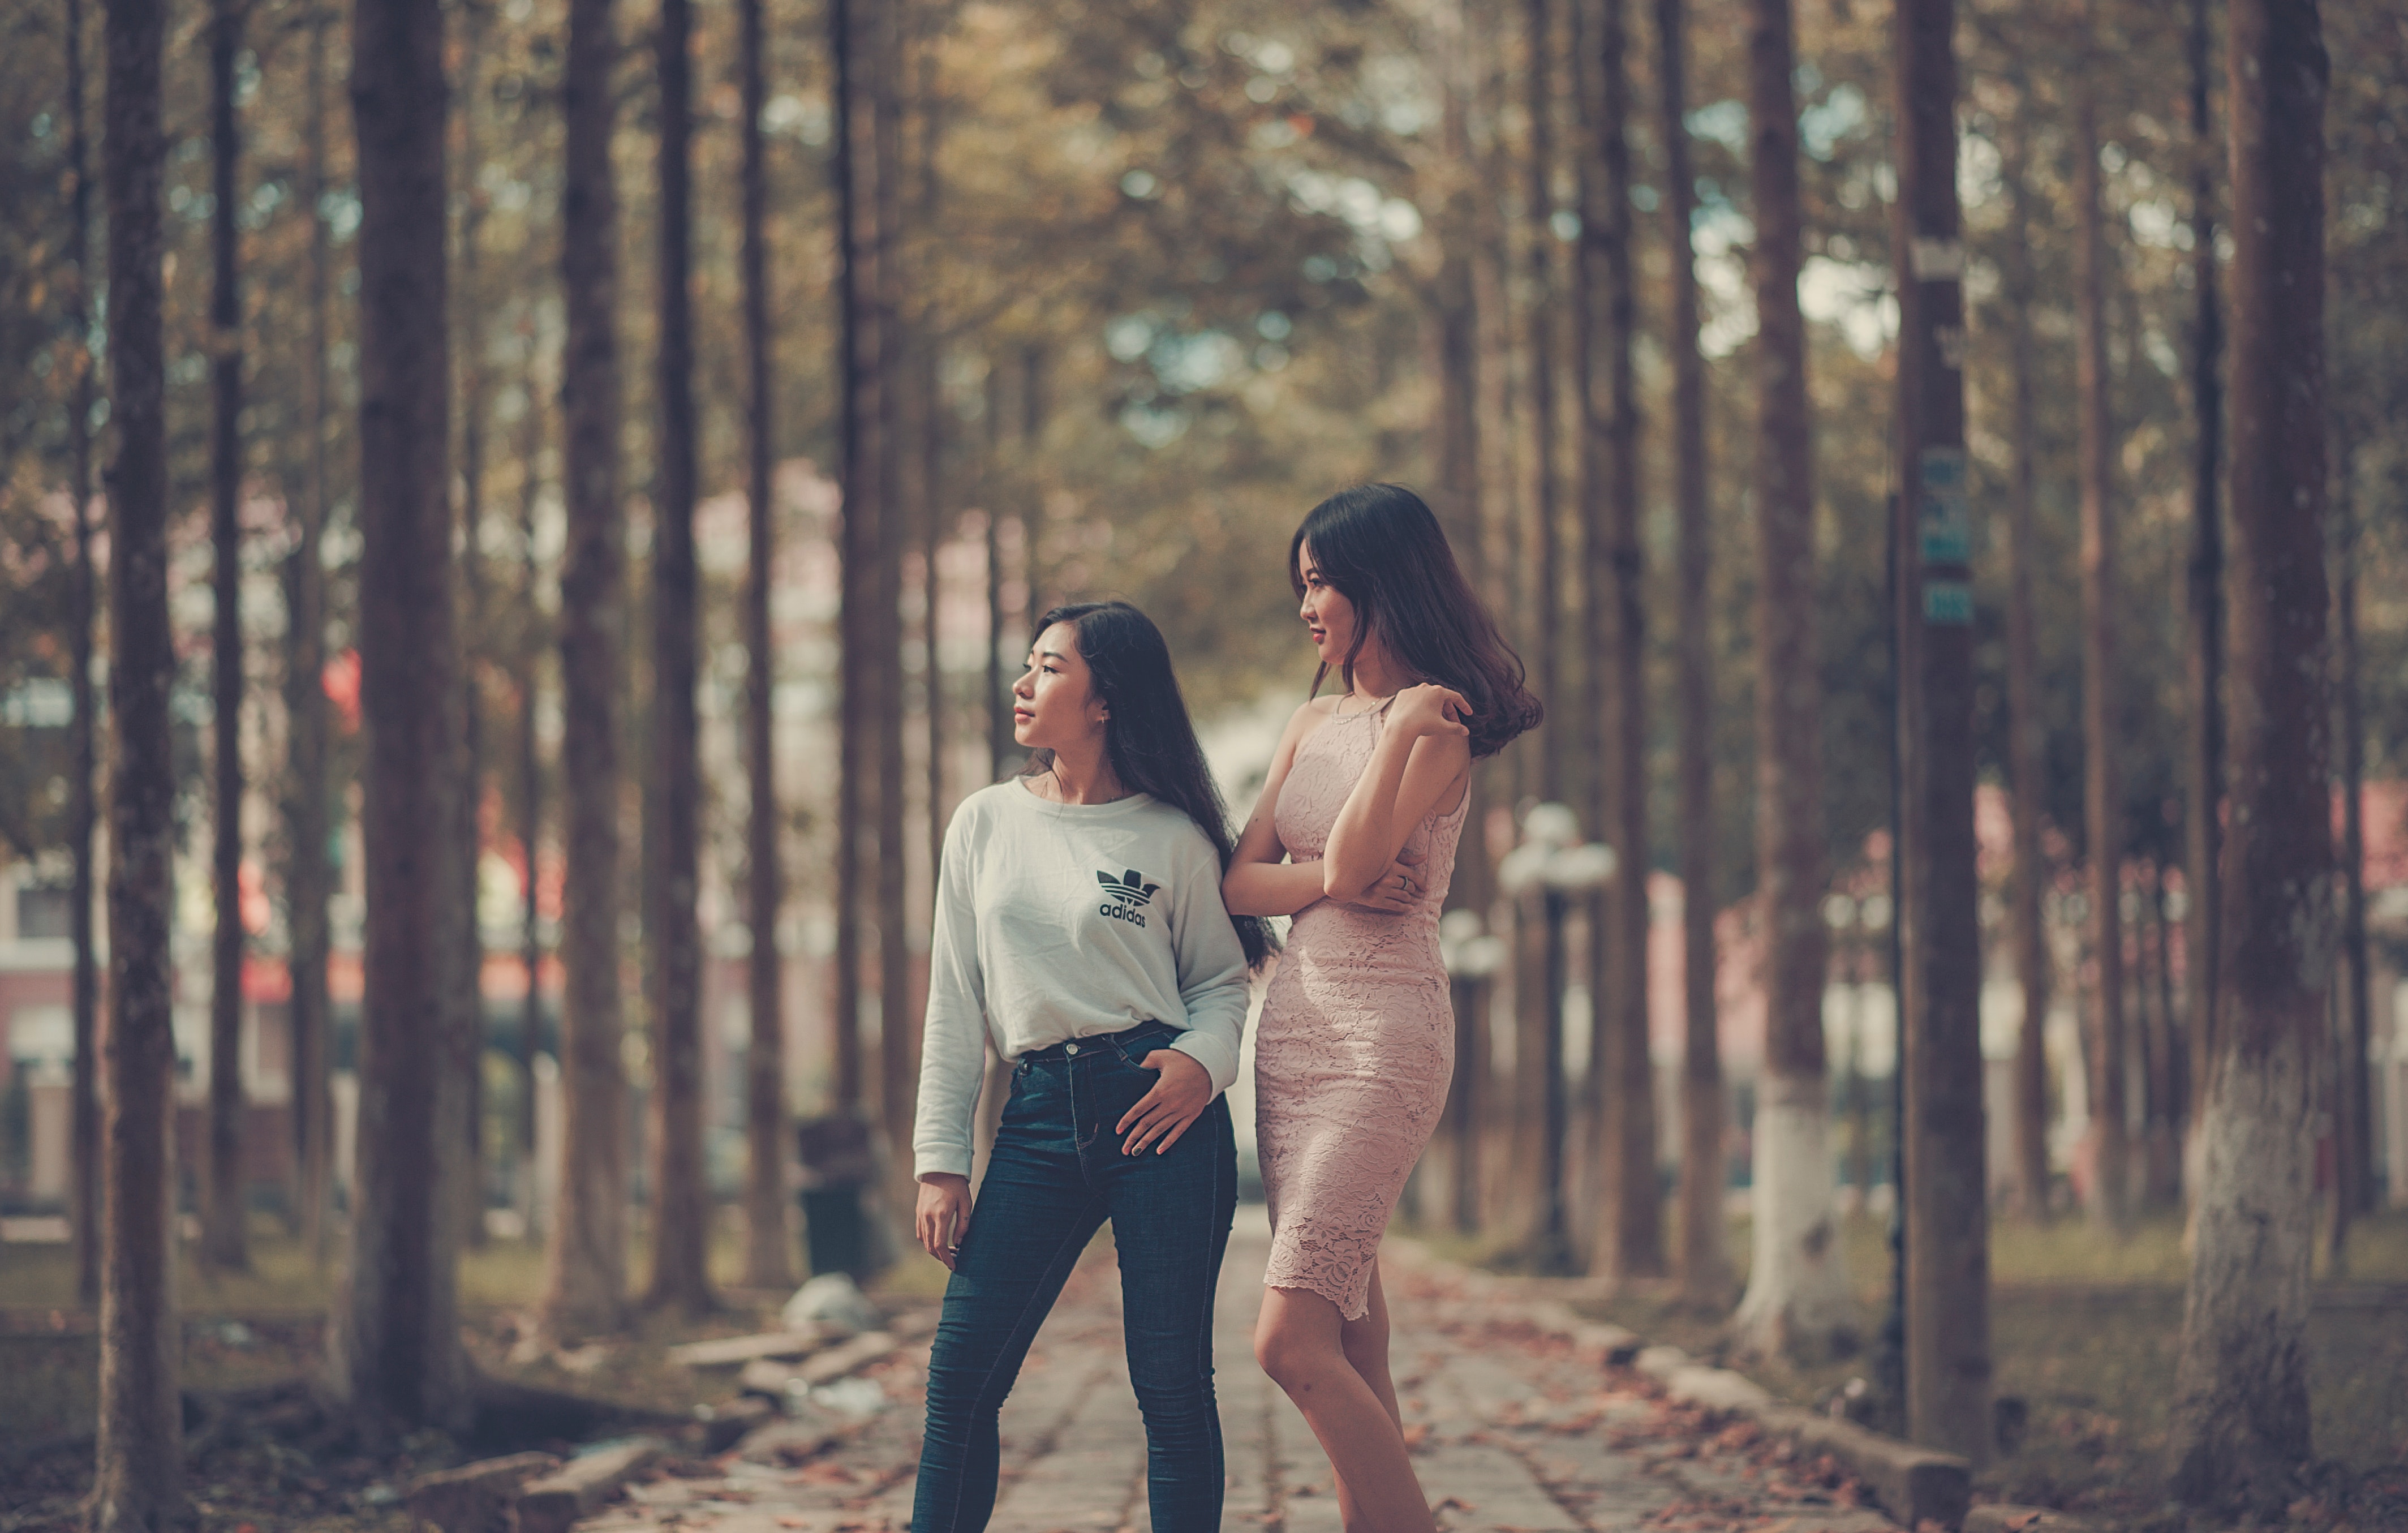
People in nature, photograph, forest, tree, woodland, natural environment, beauty, love, photography, leaf, sunlight, romance, happy, wood, gesture, state park, plant, autumn, branch, portrait photography, landscape, holding hands, trunk, old growth forest, ceremony, photo shoot